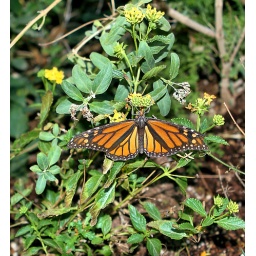
Stopped at the Desert Botanical Gardens today to wander around. They have the Monarch butterflies in the butterfly house right now.